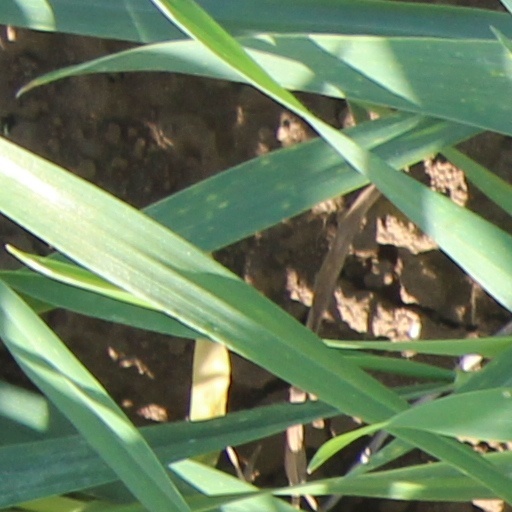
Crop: wheat